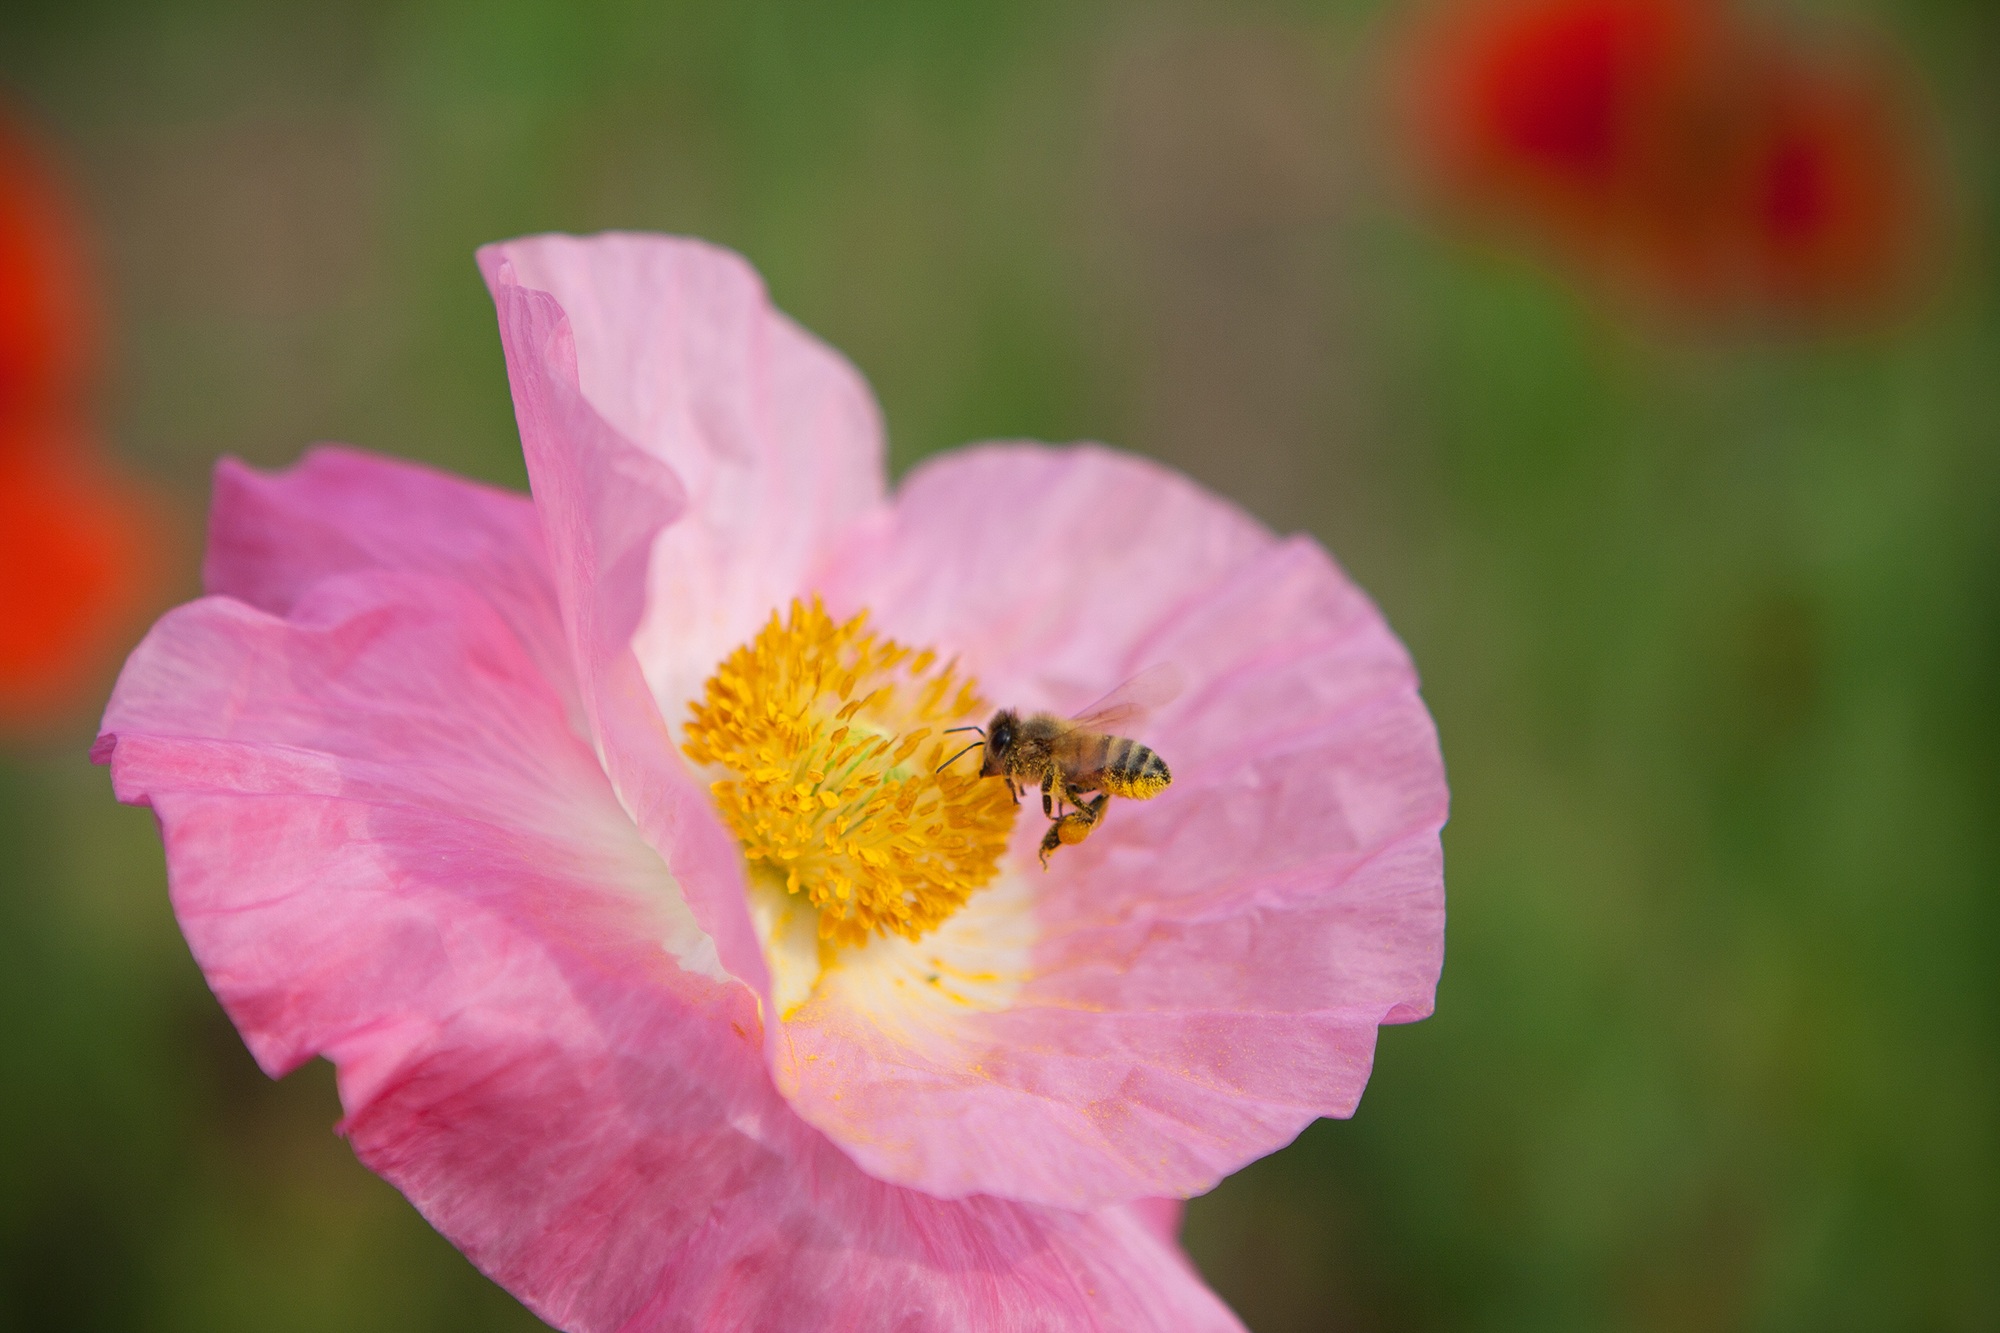
nature, blossom, plant, photography, flower, petal, pollen, pink, flora, wildflower, flowers, close up, bee, poppy, nectar, macro photography, pink flowers, flowering plant, plant stem, land plant, garden cosmos